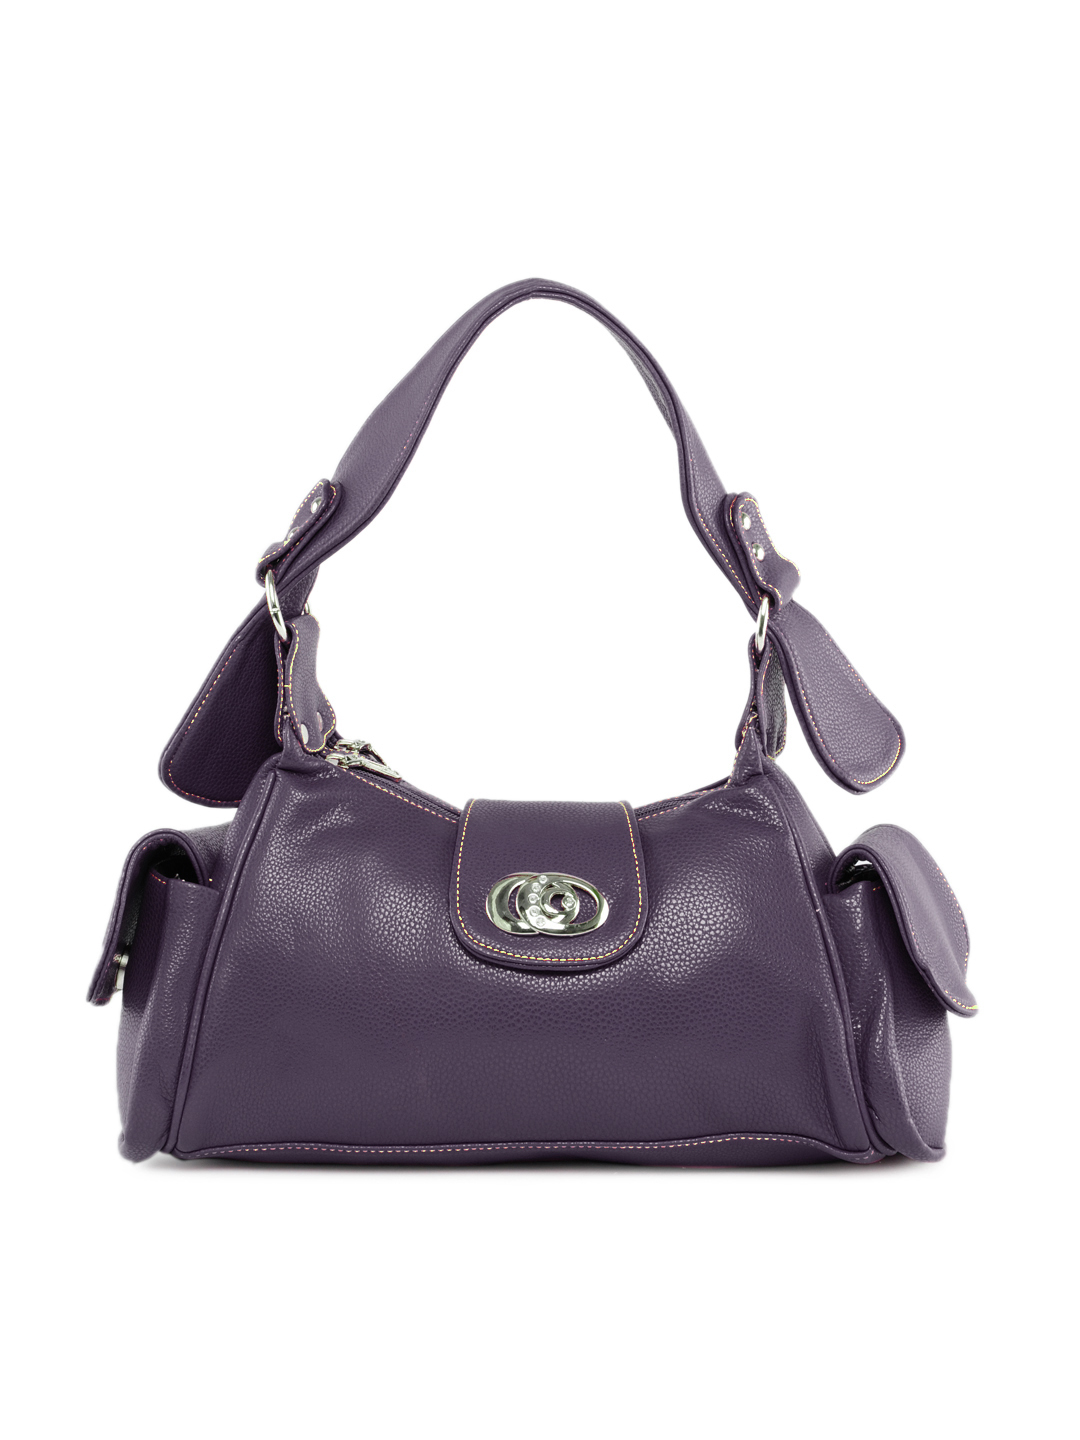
Murcia Women Purple Handbag
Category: Accessories / Bags / Handbags
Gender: Women
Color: Purple
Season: Winter 2015
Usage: Casual